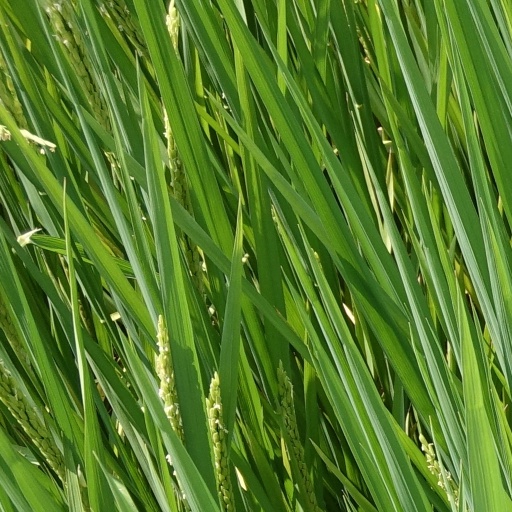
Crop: rice